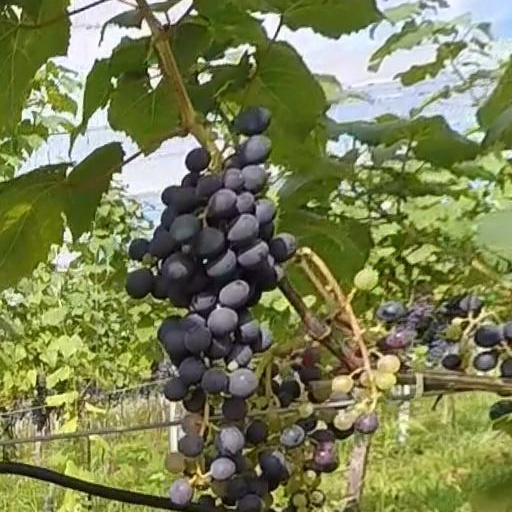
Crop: grape